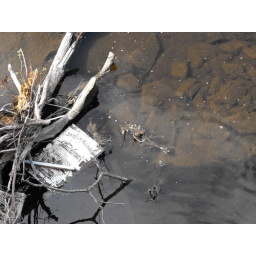
sign in the water